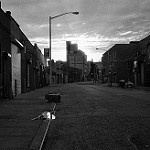
Label: street